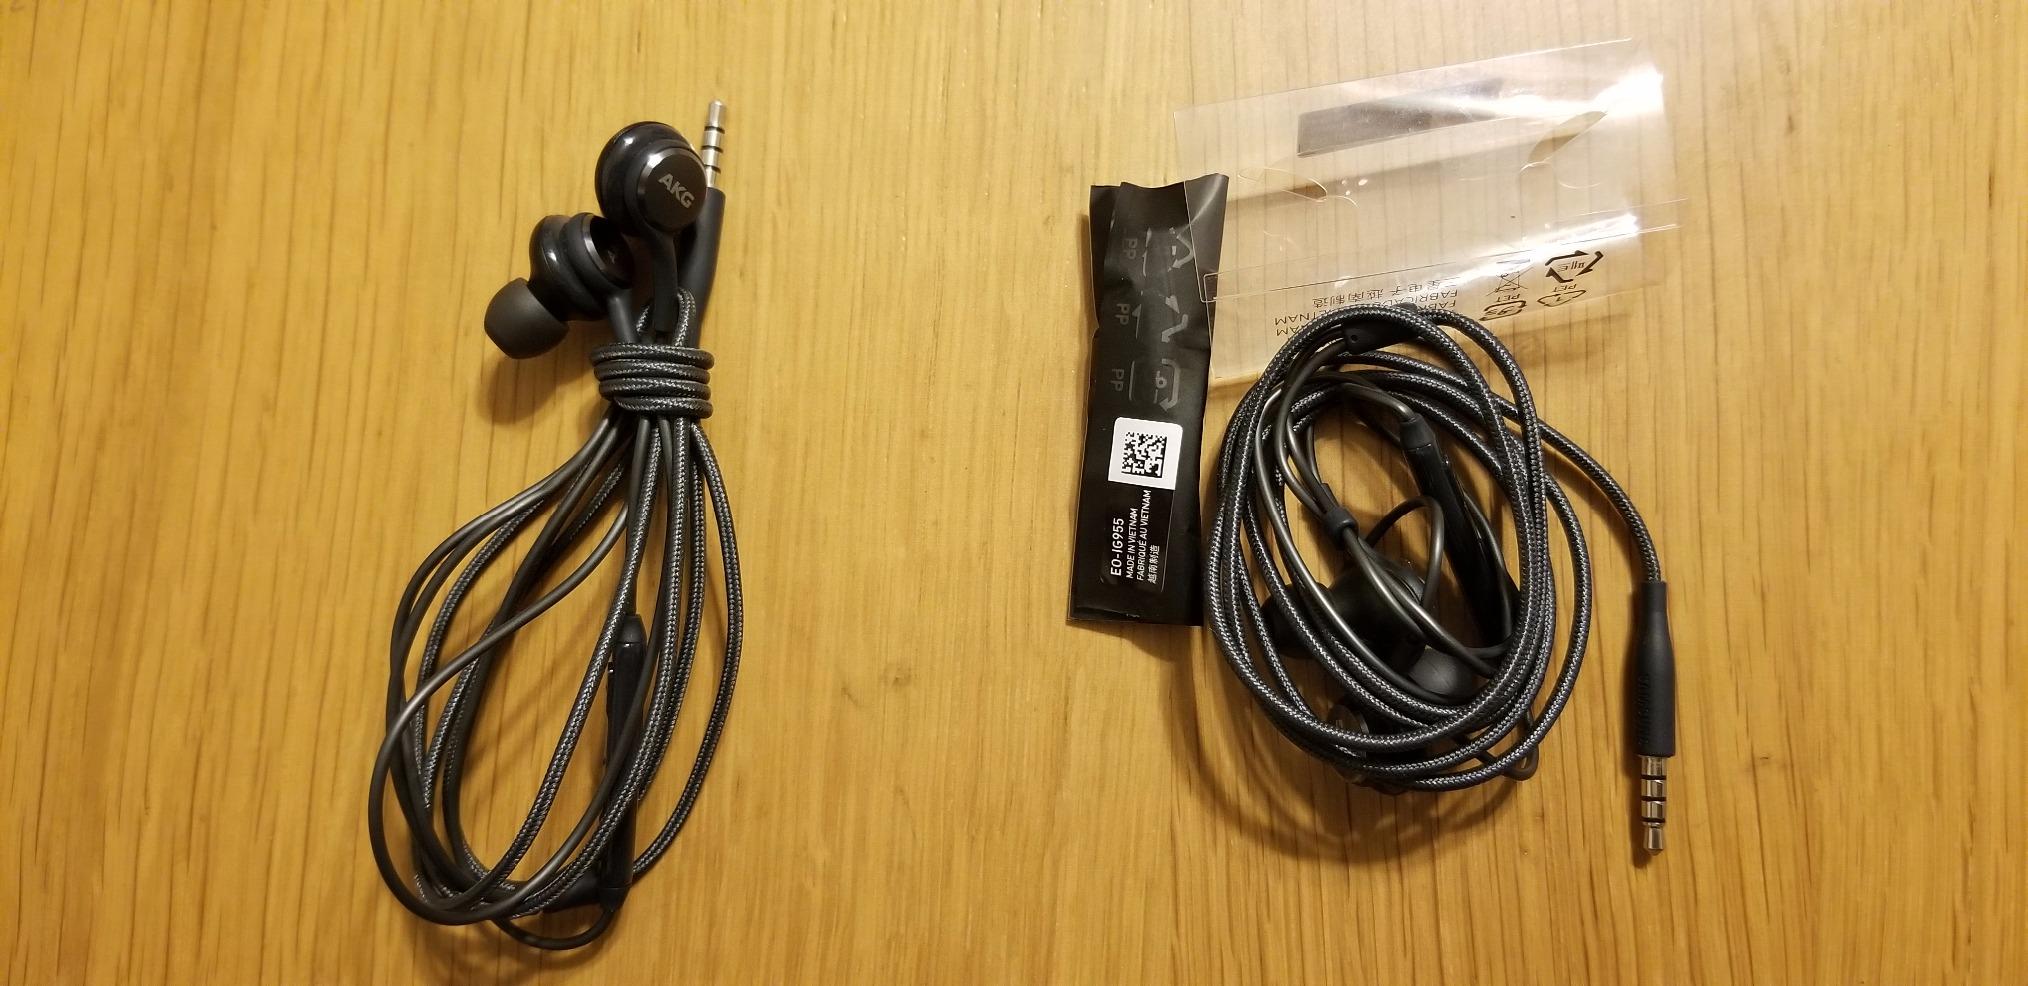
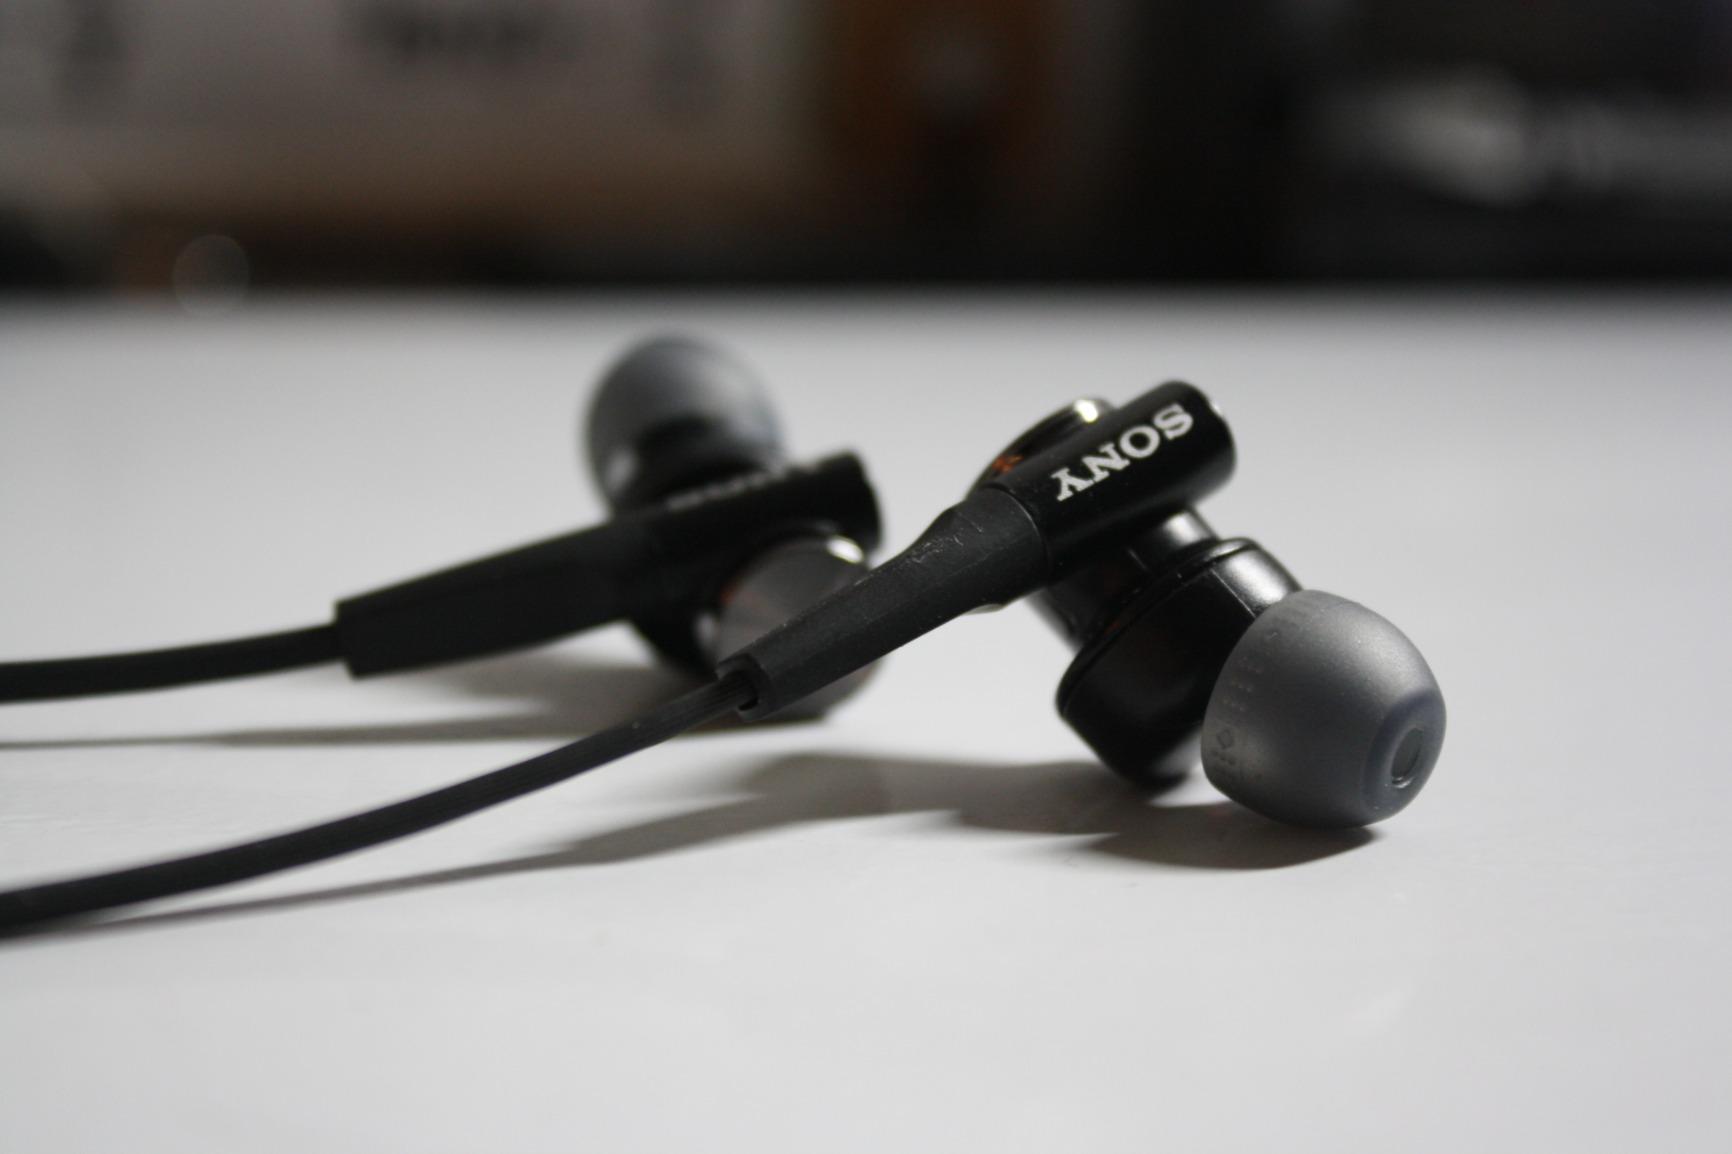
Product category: headphones
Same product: no